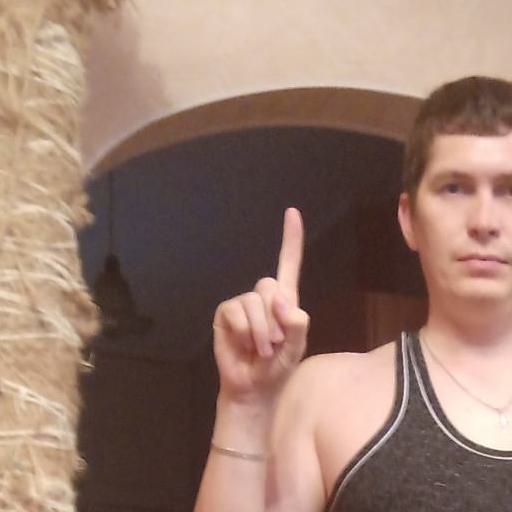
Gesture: one